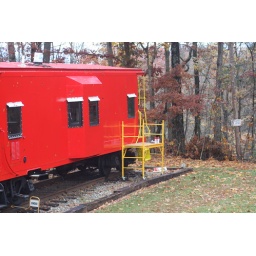
Windows black from the painting done by the previous owners. Rain deflectors white as made.